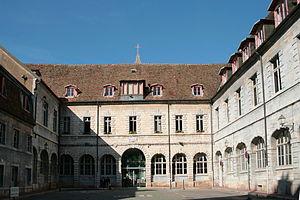
Besançon (Doubs - France), place de la 1ère Armée Française, 2 - Cour de l'ancien hôtel de ville (1393) remodelé et agrandi entre 1569 et 1573 par l'architecte Richard Maire.